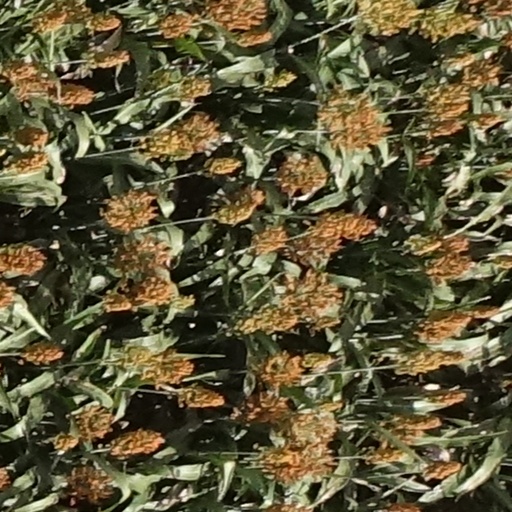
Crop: sorghum